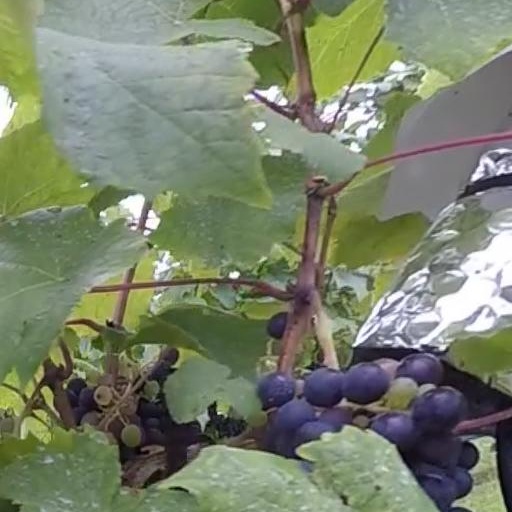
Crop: grape